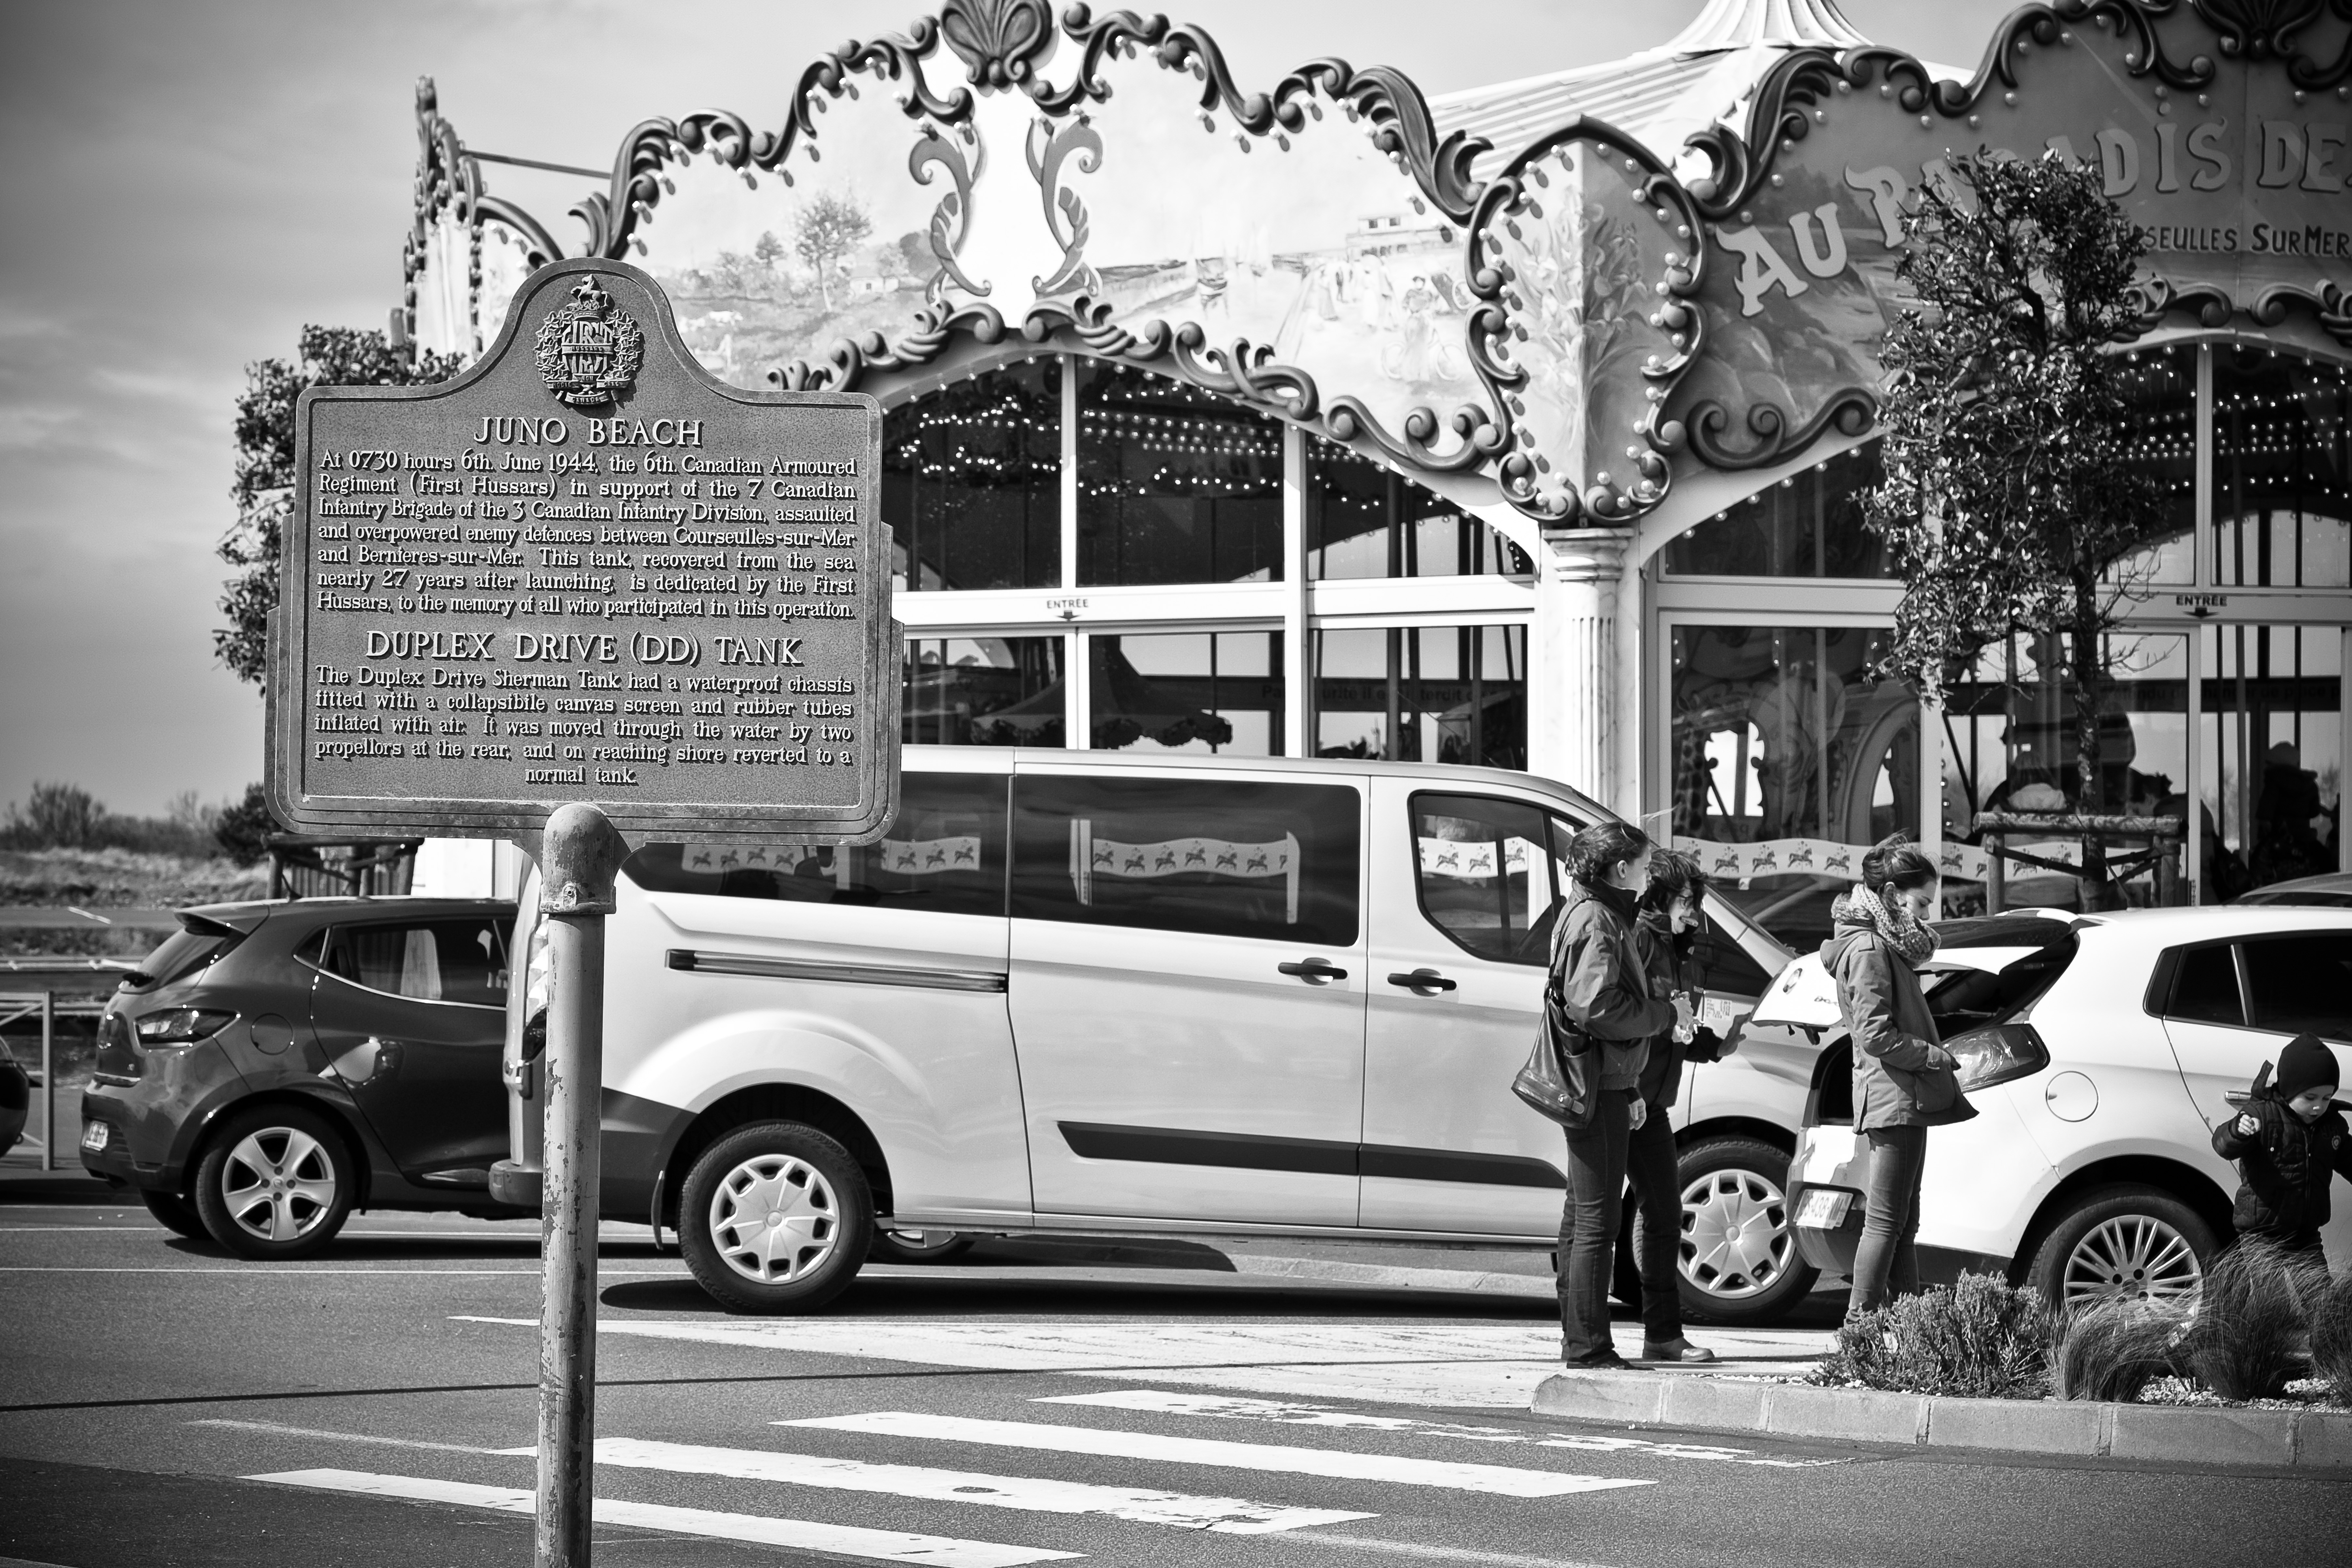
black and white, road, street, car, urban, travel, france, fujifilm, vehicle, monochrome, bw, blackandwhite, blackwhite, ngc, normandy, fuji, stphotographia, fujixt1, fujix, noireblanc, junobeach, monochrome photography, mode of transport, automotive design